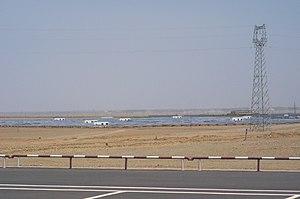
Champs de panneaux photo-voltaïques d'environ 9 Km² à Dunhuang, province du Gansu, Chine.
L'énergie solaire en Chine connait une croissance très rapide depuis la mise en place de politiques de soutien à partir de 2008-2009, bien que le potentiel solaire de la Chine soit surtout important dans les régions de l'ouest, désertiques, éloignées des centres d'activités économiques, en grande partie côtiers.
Le Parc solaire Gansu-Dunhuang est une centrale solaire photovoltaïque, située dans le désert de Gobi, sur le territoire de la ville-district de Dunhuang, dans la province de Gansu, en République populaire de Chine.
Dunhuang, parfois orthographié Touen-Houang ou Toun-houang, est une ville-district de la province du Gansu en Chine. Elle est placée sous la juridiction de la ville-préfecture de Jiuquan. Son territoire, essentiellement désertique, s'étend sur 26 960 km². Cette ville est surtout connue pour abriter des grottes bouddhistes notamment celles de Mogao et de Qianfo Dong. Cette ville était sur la route de la soie.